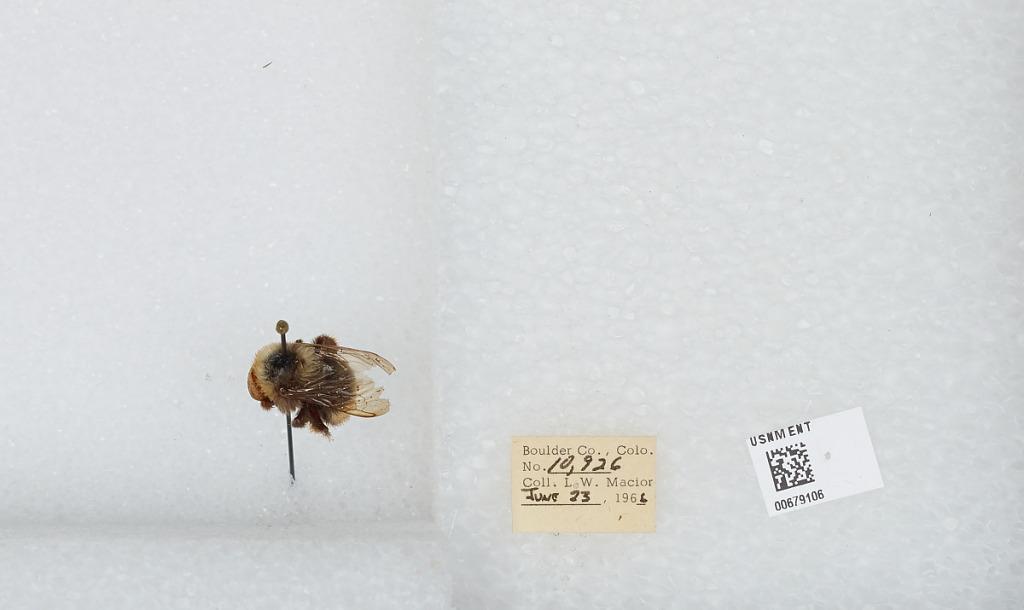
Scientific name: Bombus (Bombus) occidentalis Greene
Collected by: L. Macior
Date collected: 1966-6-23
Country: United States
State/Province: Colorado
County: Boulder
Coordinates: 40.015, -105.27